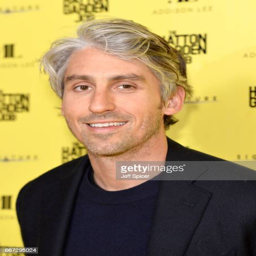
television show host attends world premiere